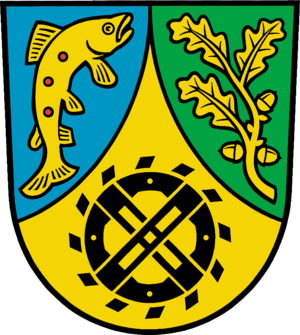
Schlaubetal est une commune d’Allemagne située dans l'est de l'arrondissement d'Oder-Spree, au Brandebourg.